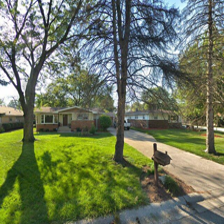
Label: streetView